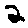
Label: 2